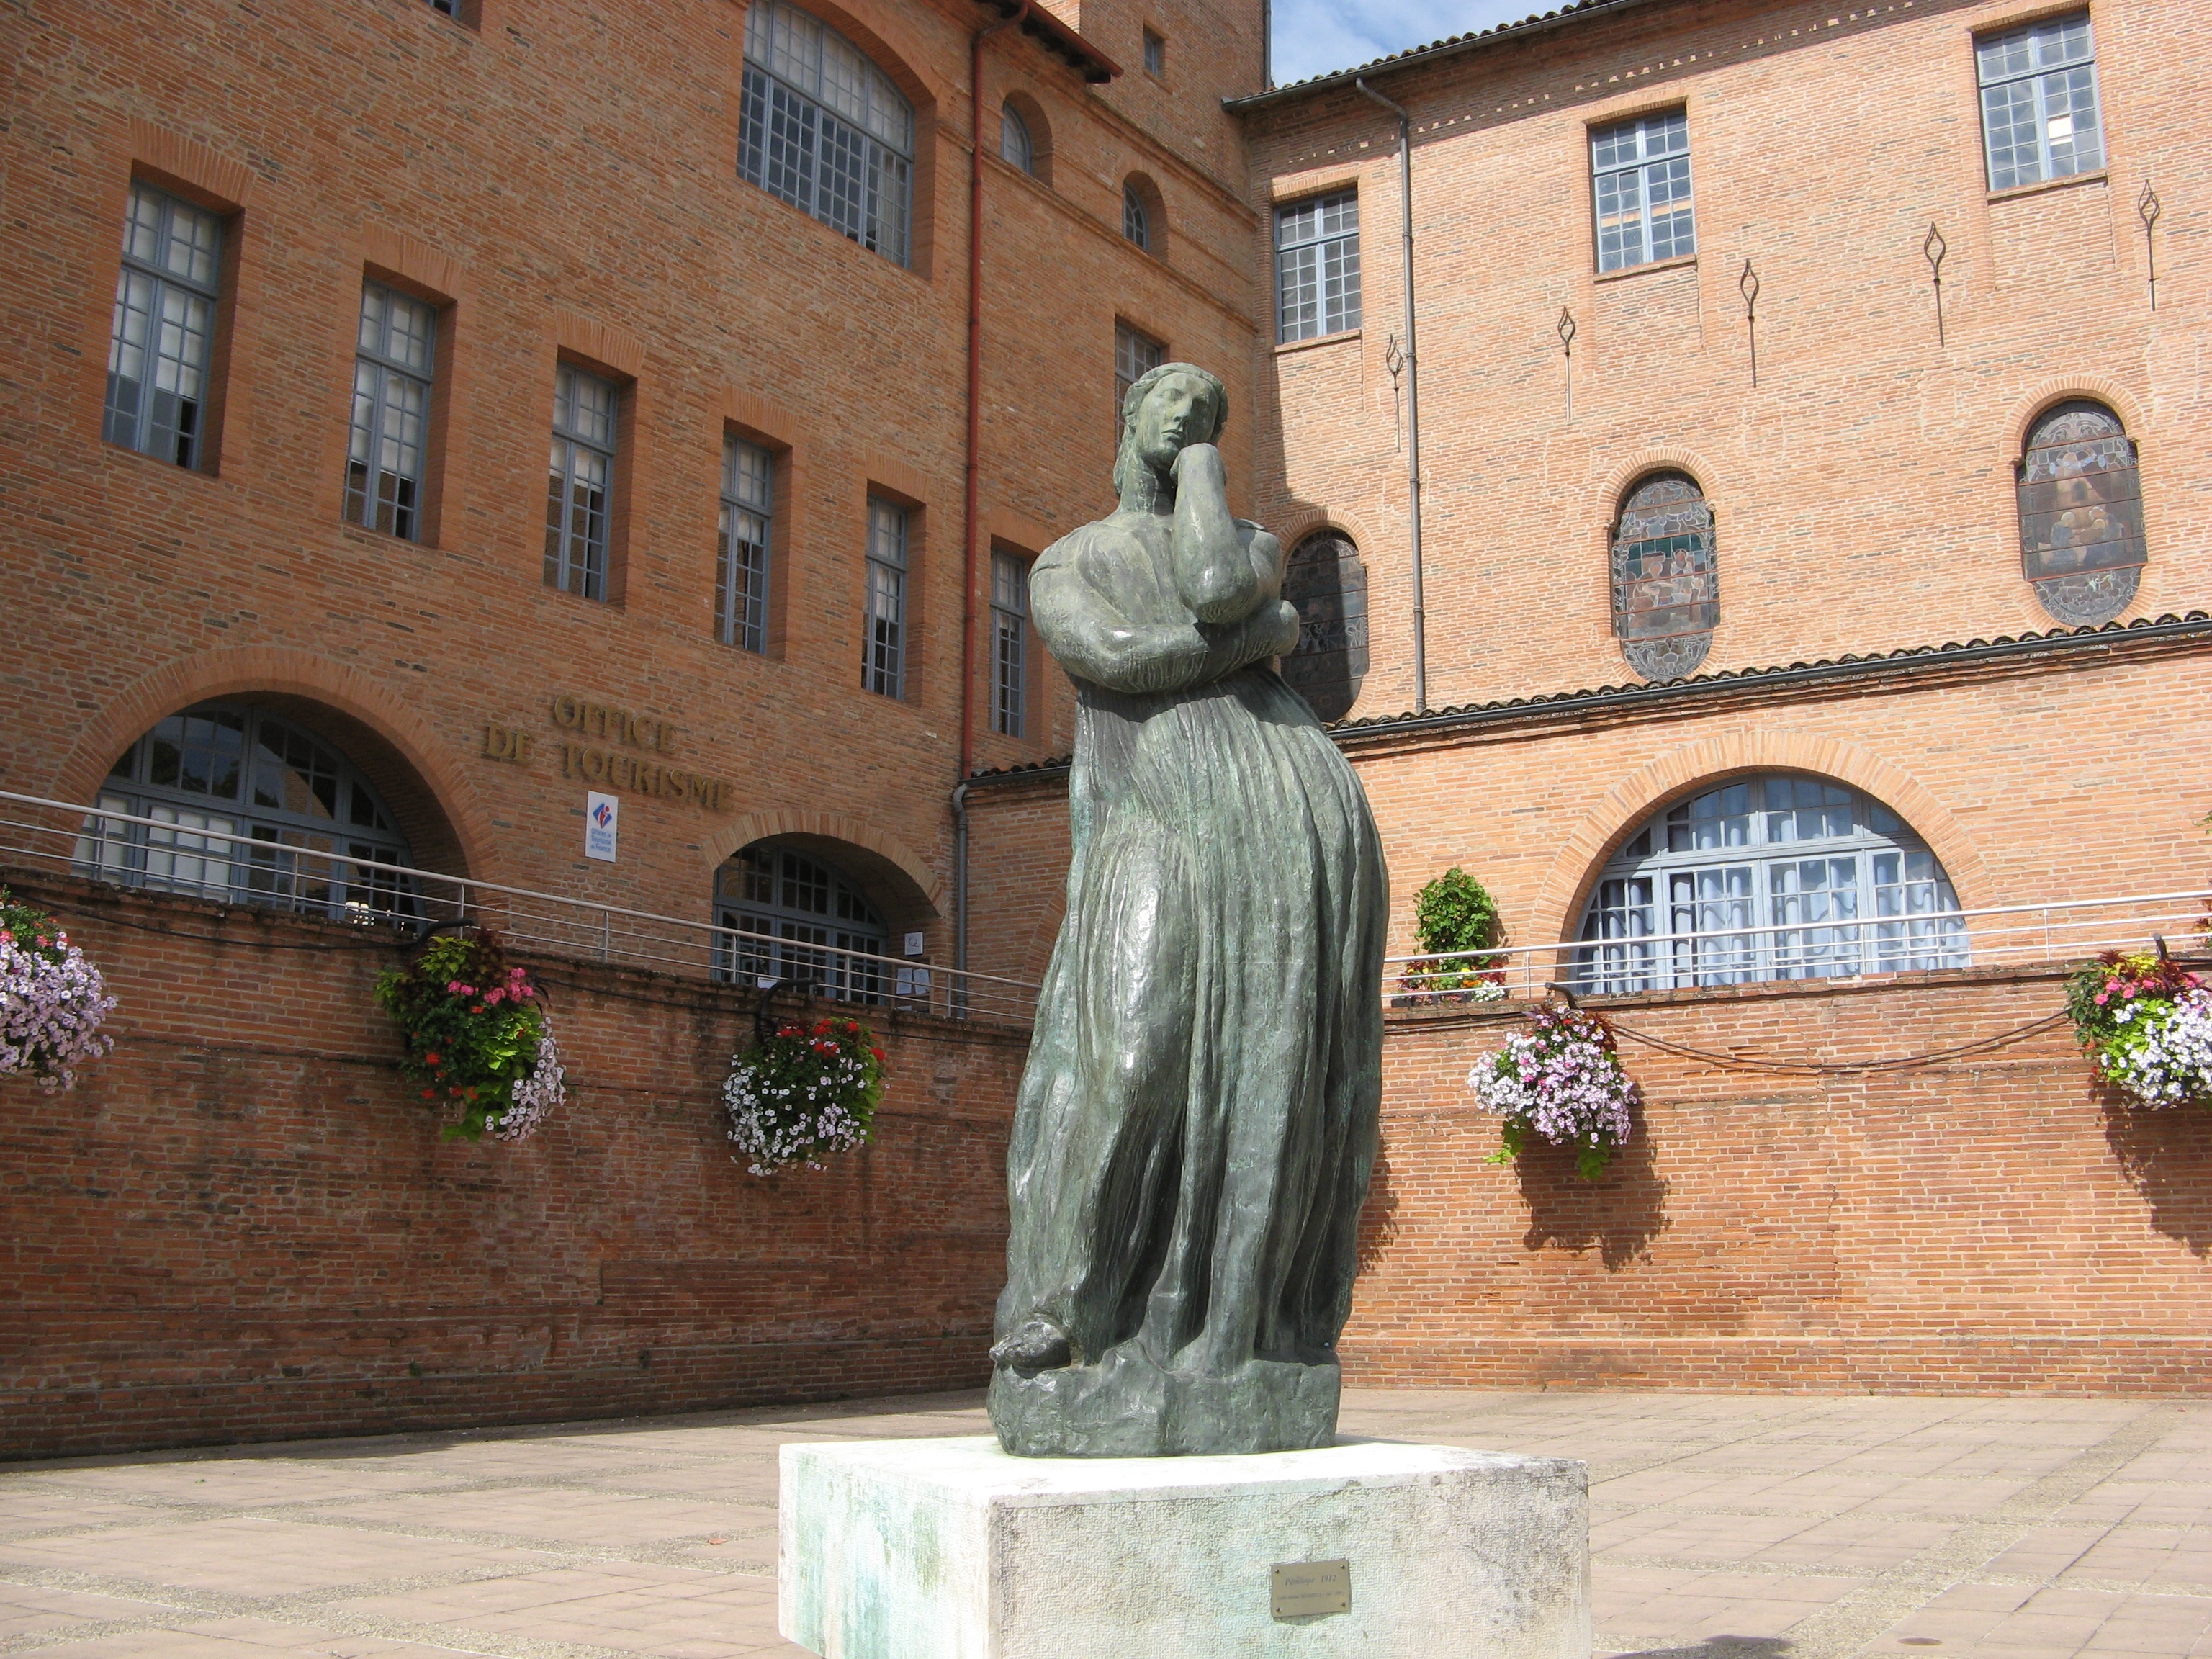
wall, monument, france, statue, sculpture, art, temple, history, ancient history, montauban, penelope of bourdelle